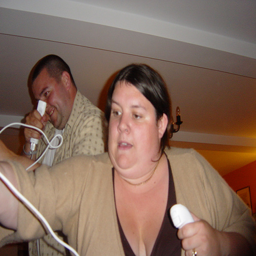
A man and woman are playing a game on wii.
a man and a woman are playing video games
A woman and a man holding Wii controllers in their hand
Two people playing a game with handheld devices.(remotes)
A woman and man holding controllers playing the Wll.